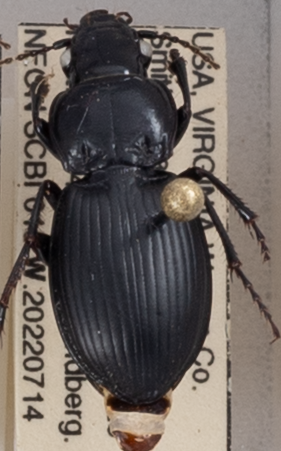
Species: Cyclotrachelus sigillatus
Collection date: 2022-07-14
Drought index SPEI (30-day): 0.54
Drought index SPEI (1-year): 0.63
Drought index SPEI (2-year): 0.71